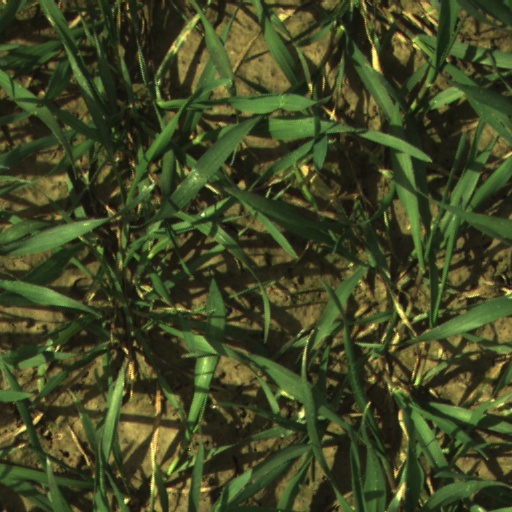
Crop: wheat